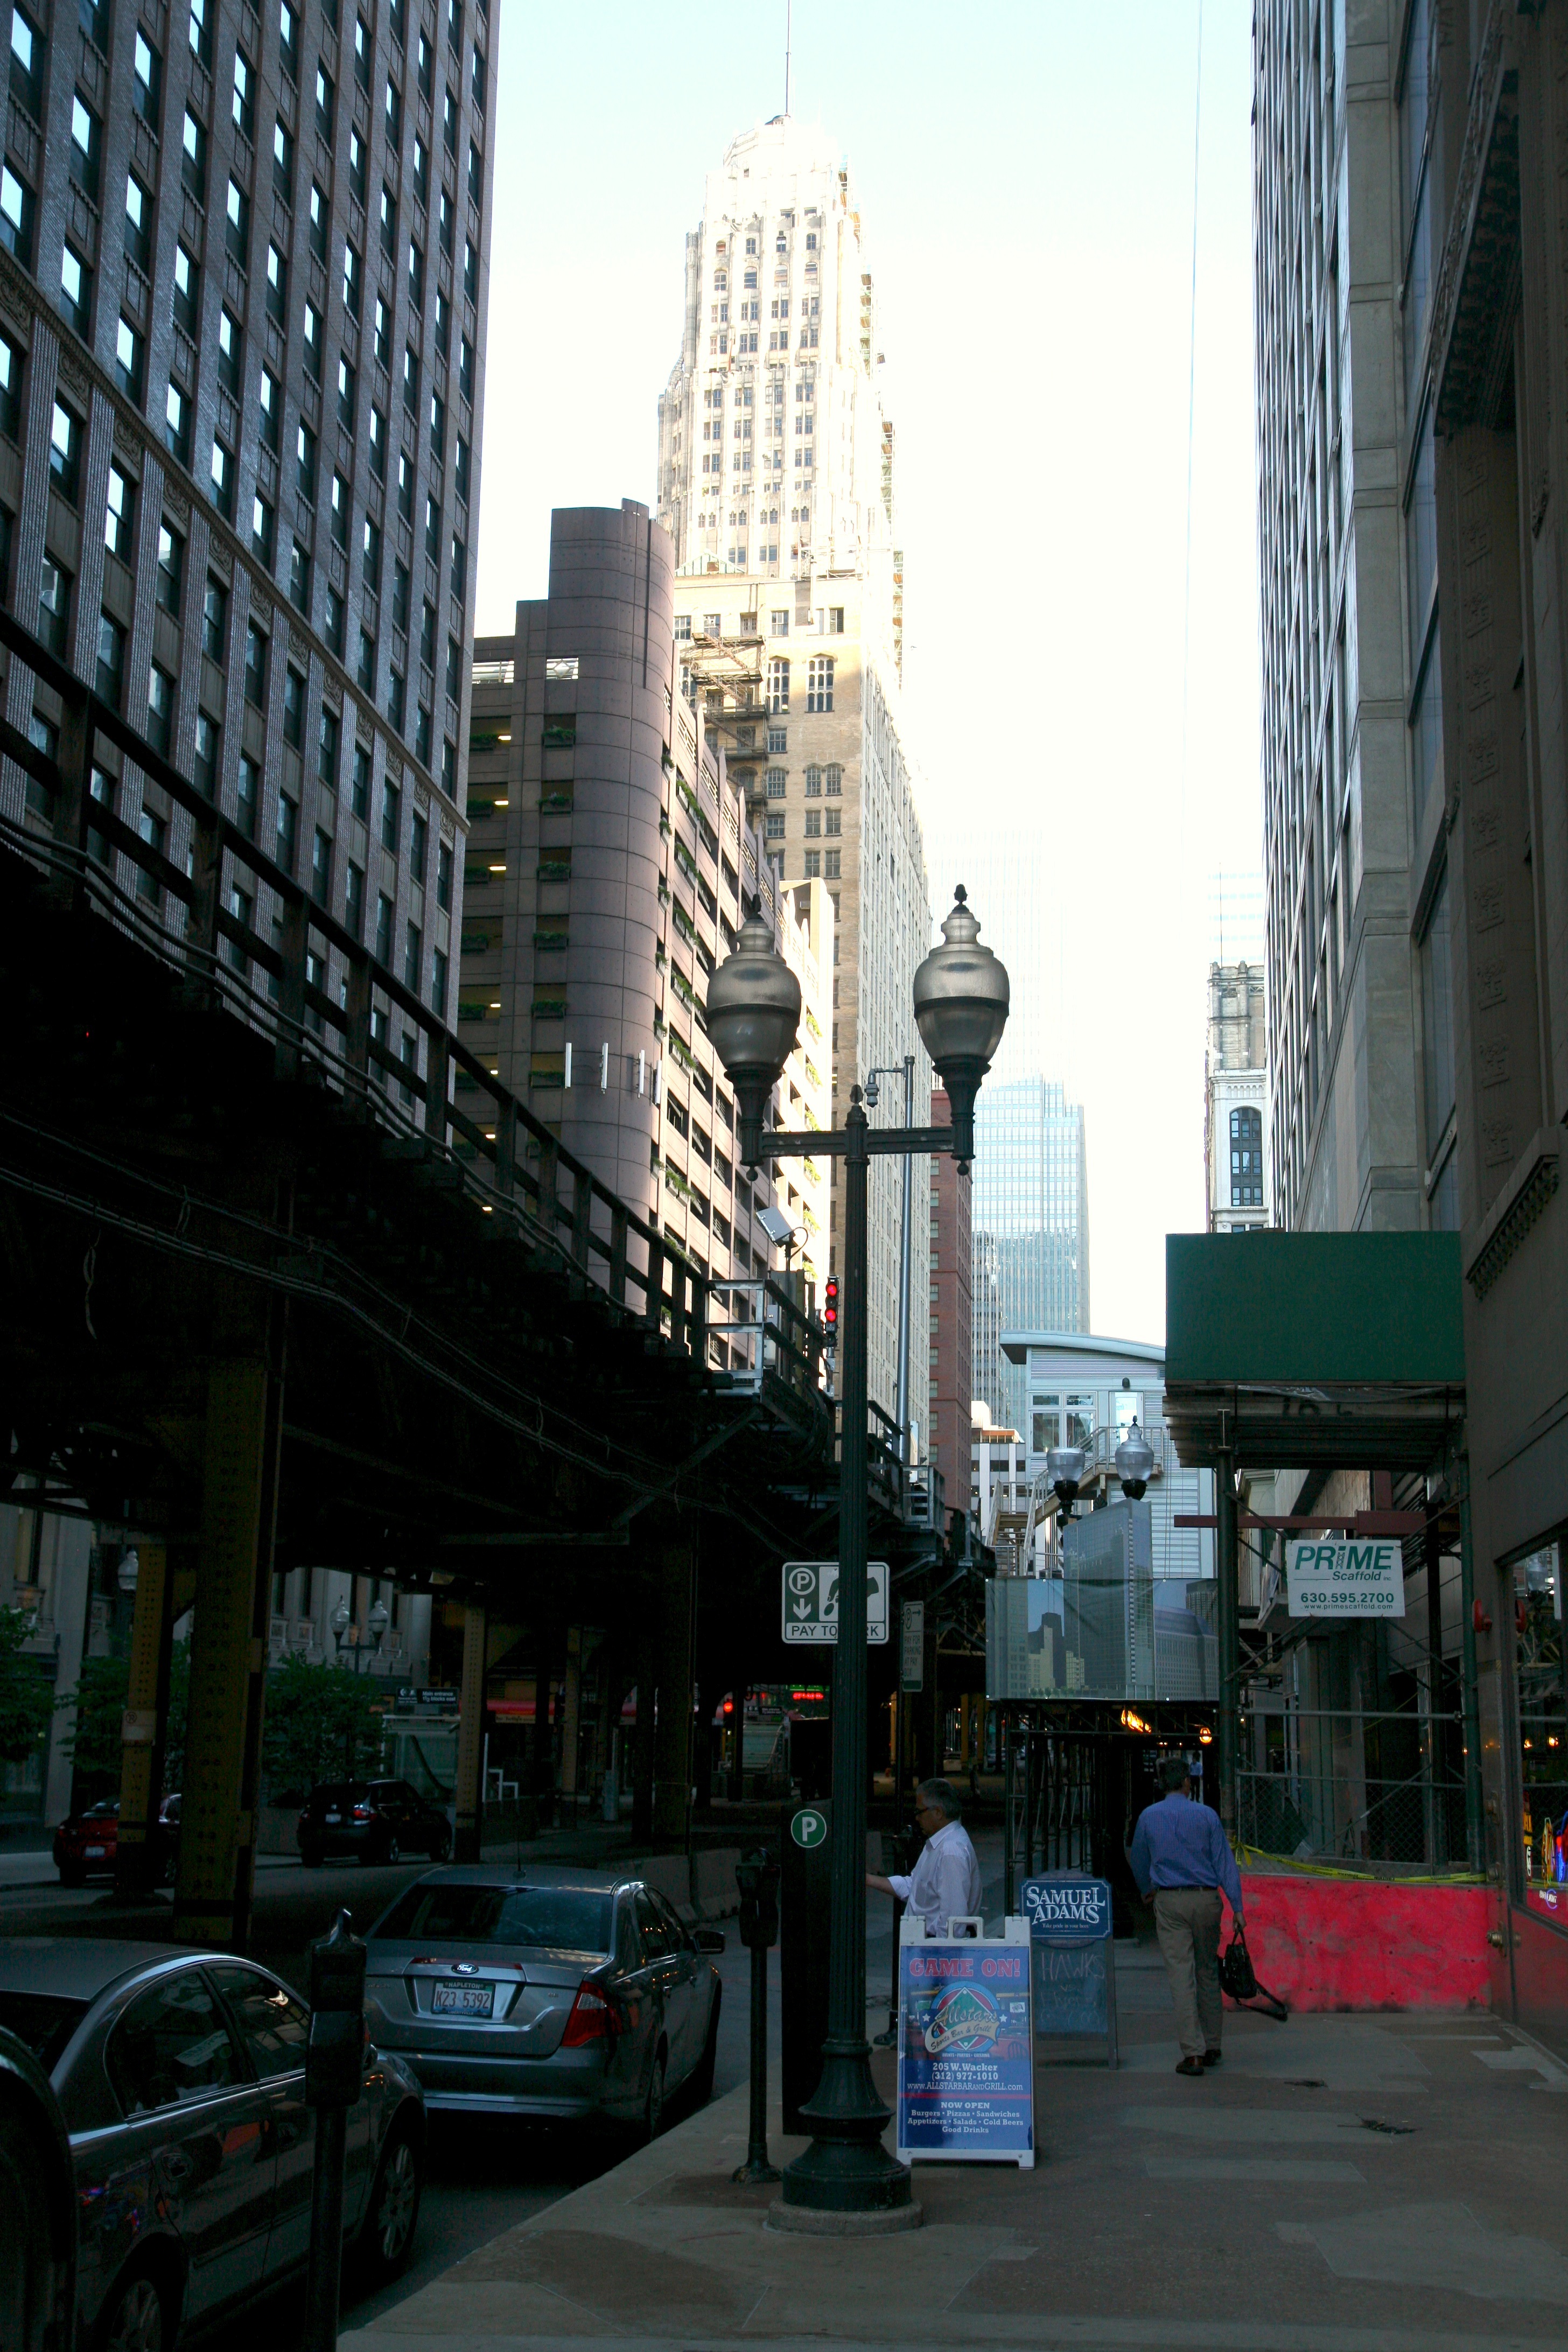
pedestrian, architecture, road, street, town, building, city, skyscraper, cityscape, downtown, chicago, lane, public transport, infrastructure, 5d, loop, metropolis, neighbourhood, urban area, human settlement, metropolitan area